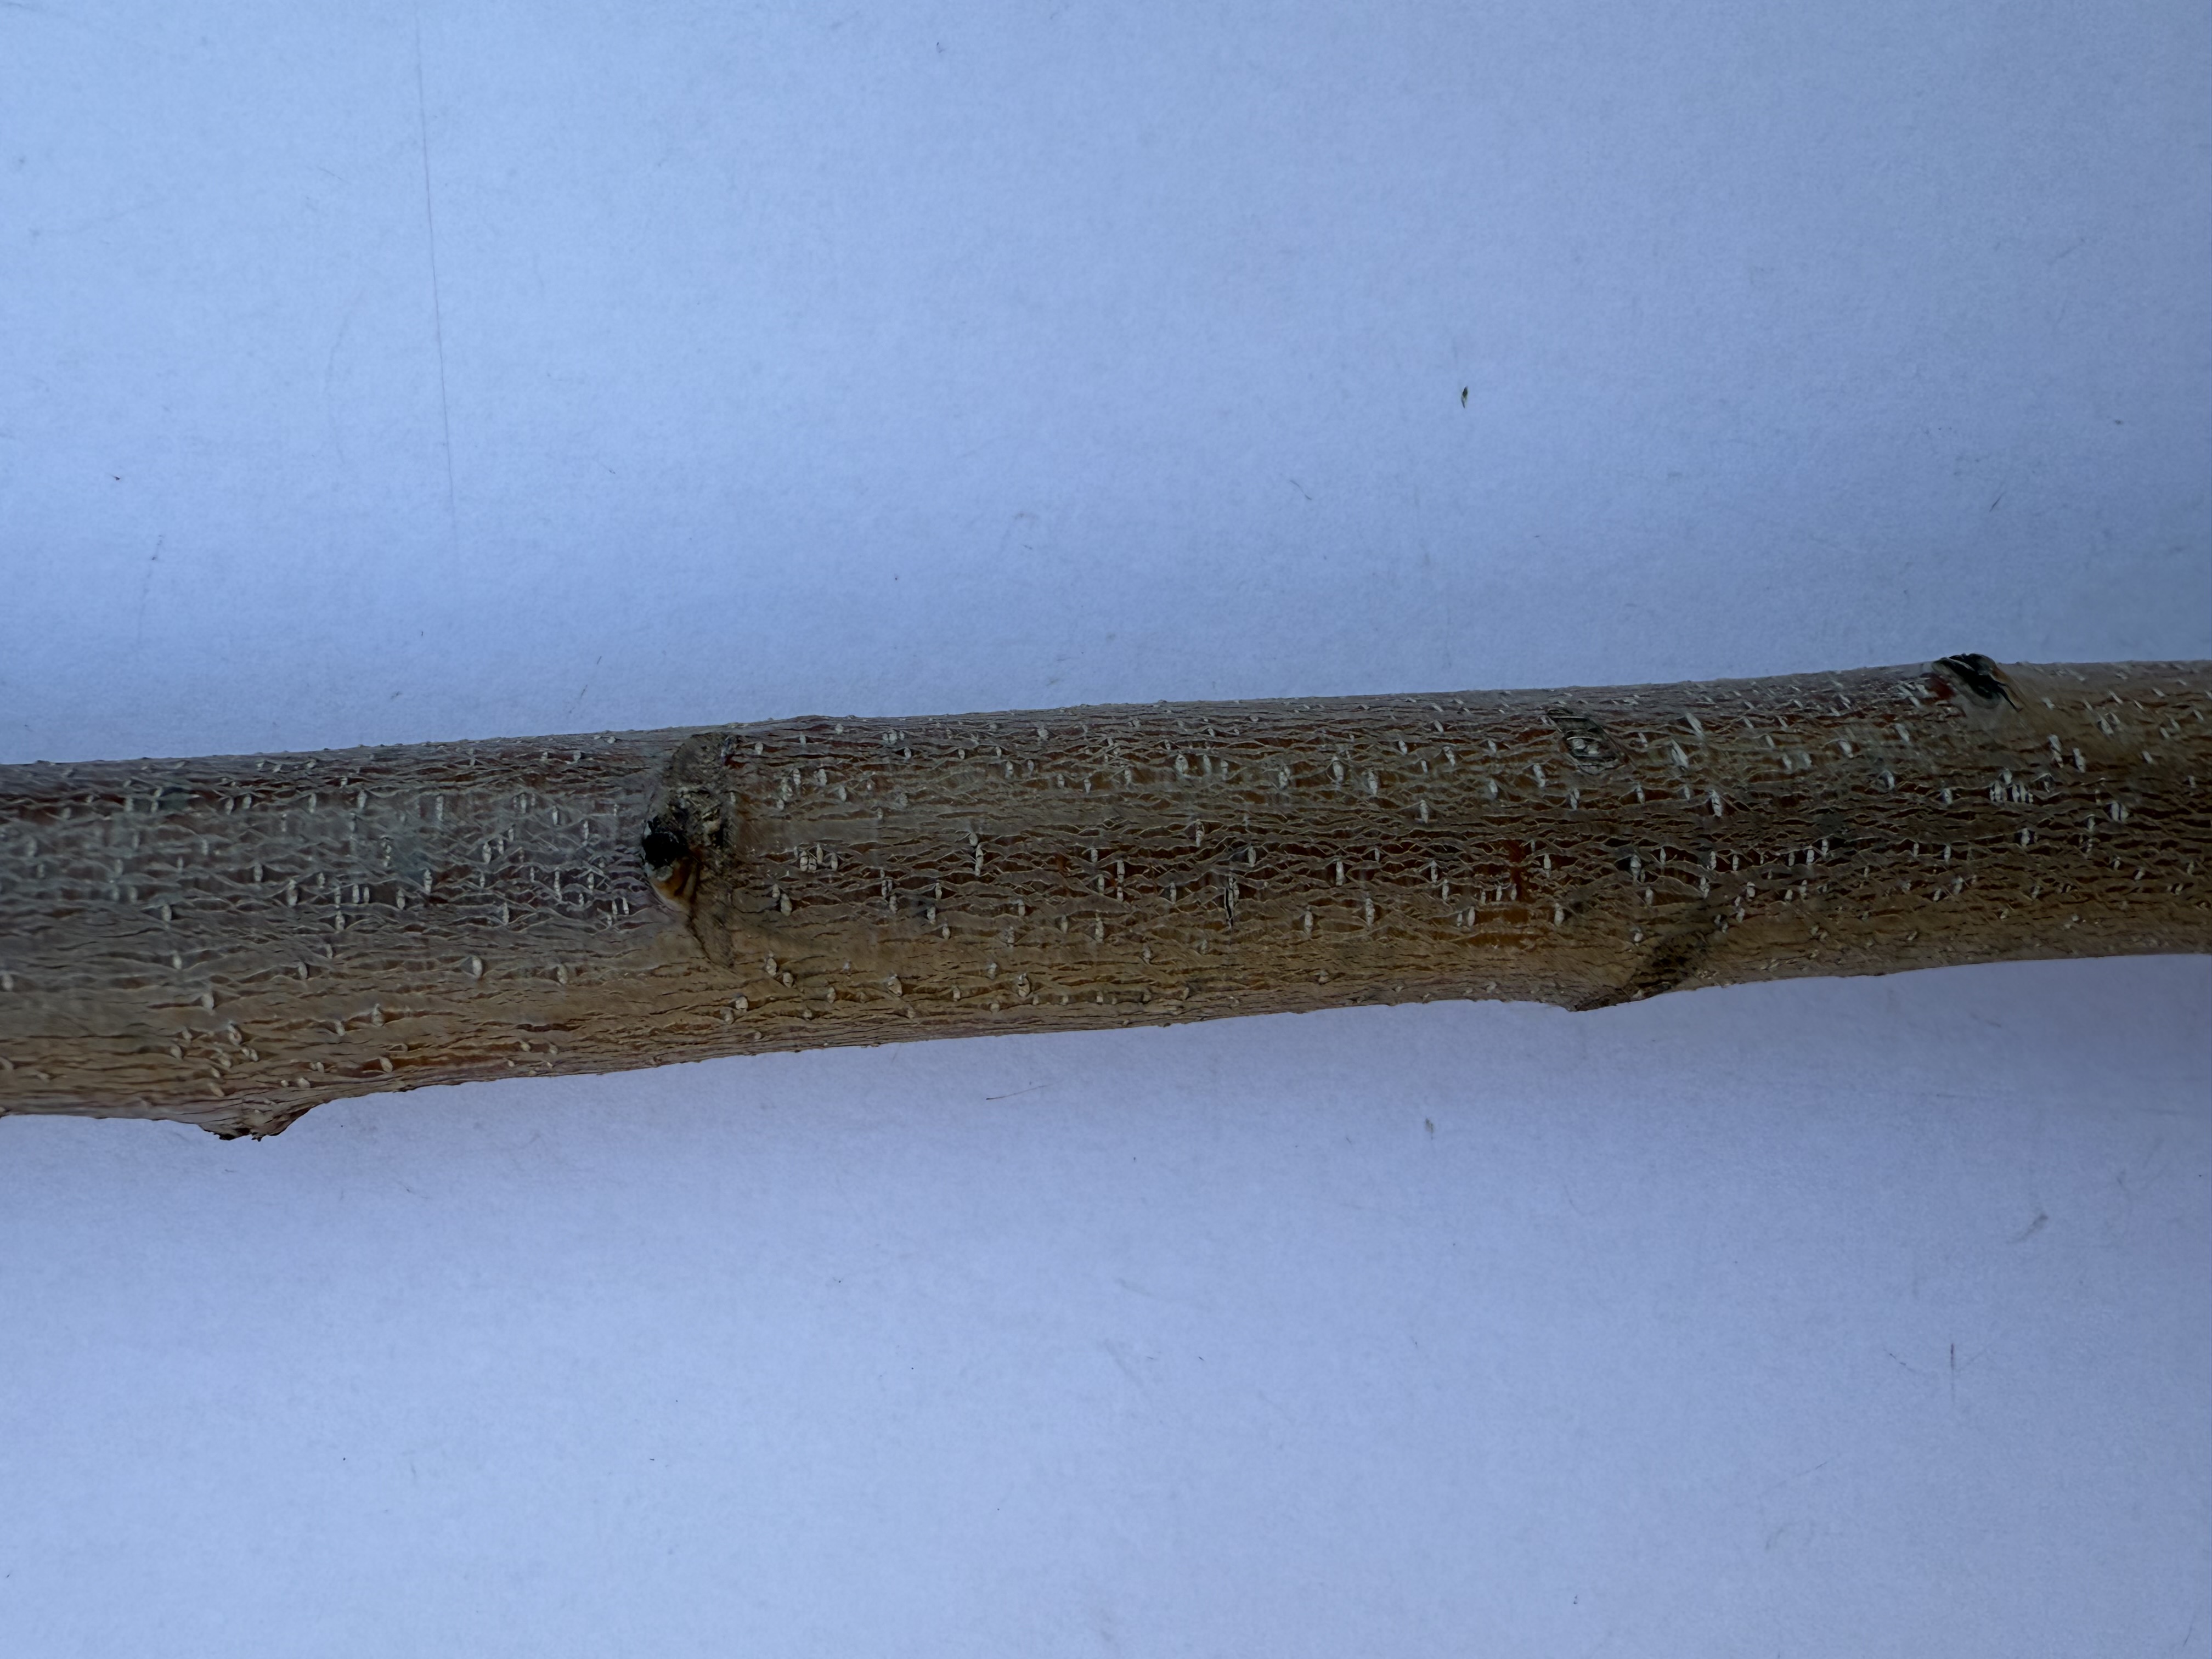
Variety: Yellow Peach